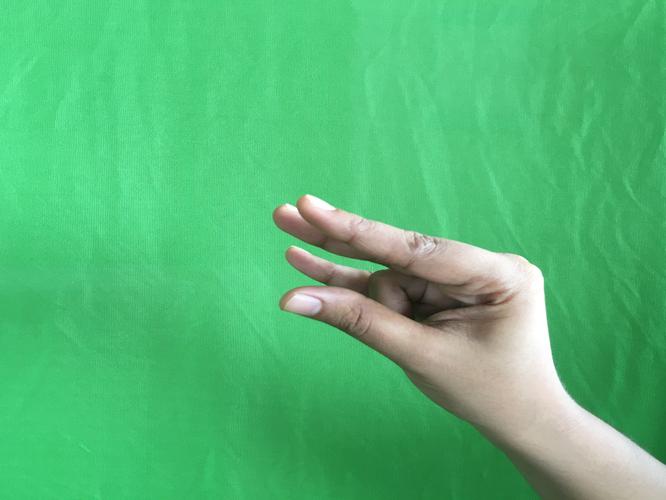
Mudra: Kangulam
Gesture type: single_hand